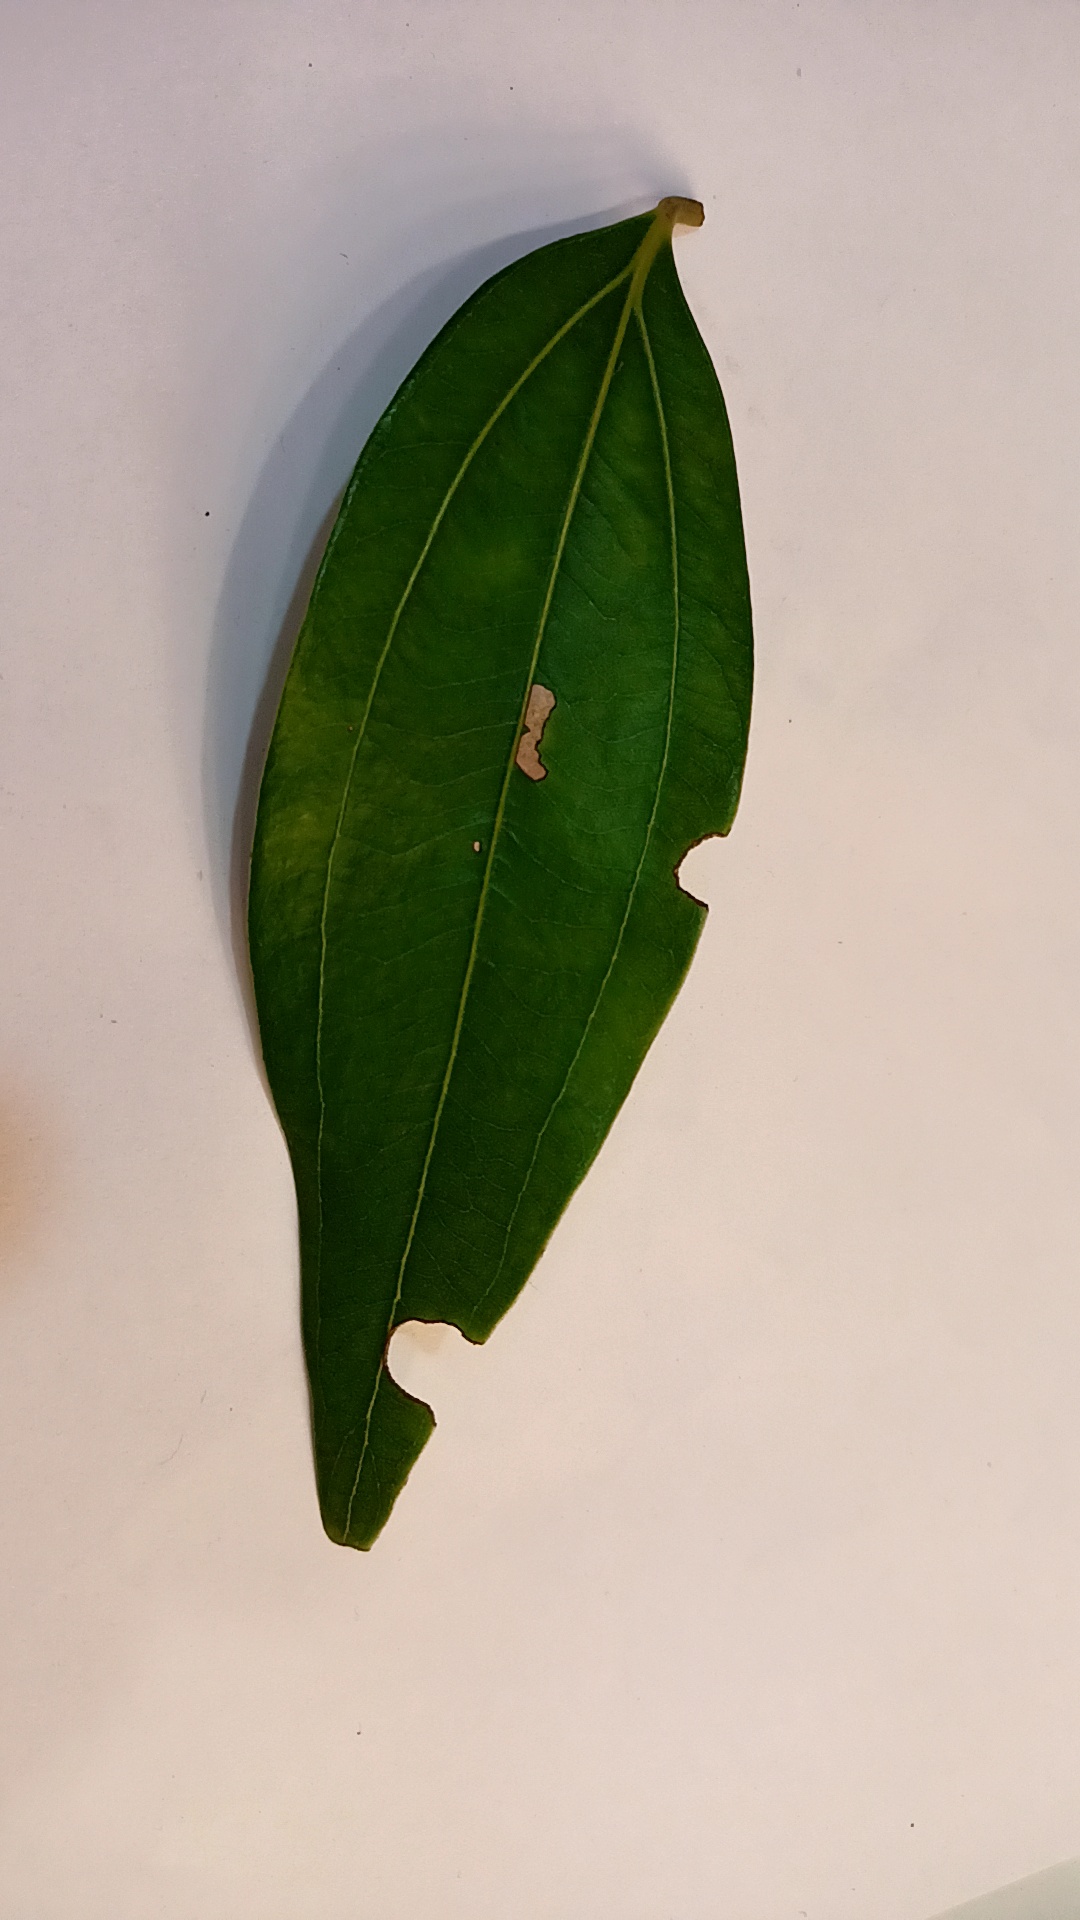
Label: Disease